Peak Tram

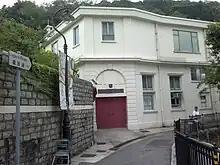
Start of Lugard Road, next to the Peak Tower and The Peak Lookout: the white building is No. 1 Lugard Road.

The Peak Tram was opened for public service on 28 May 1888 by the then governor Sir George William des Voeux. As built, the line used a static steam engine to power the haulage cable. It was at first used only for residents of Victoria Peak. Despite that, it carried 800 passengers on its first day of operation, and about 150,000 in its first year, transported in the line's original wooden-bodied cars. The tram's existence accelerated the residential development of Victoria Peak and the Mid-Levels.